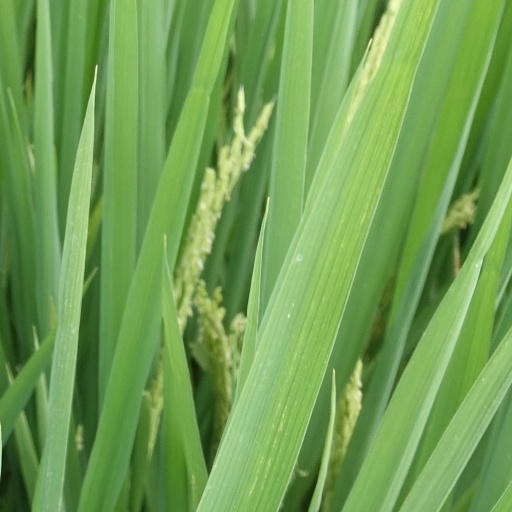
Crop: rice